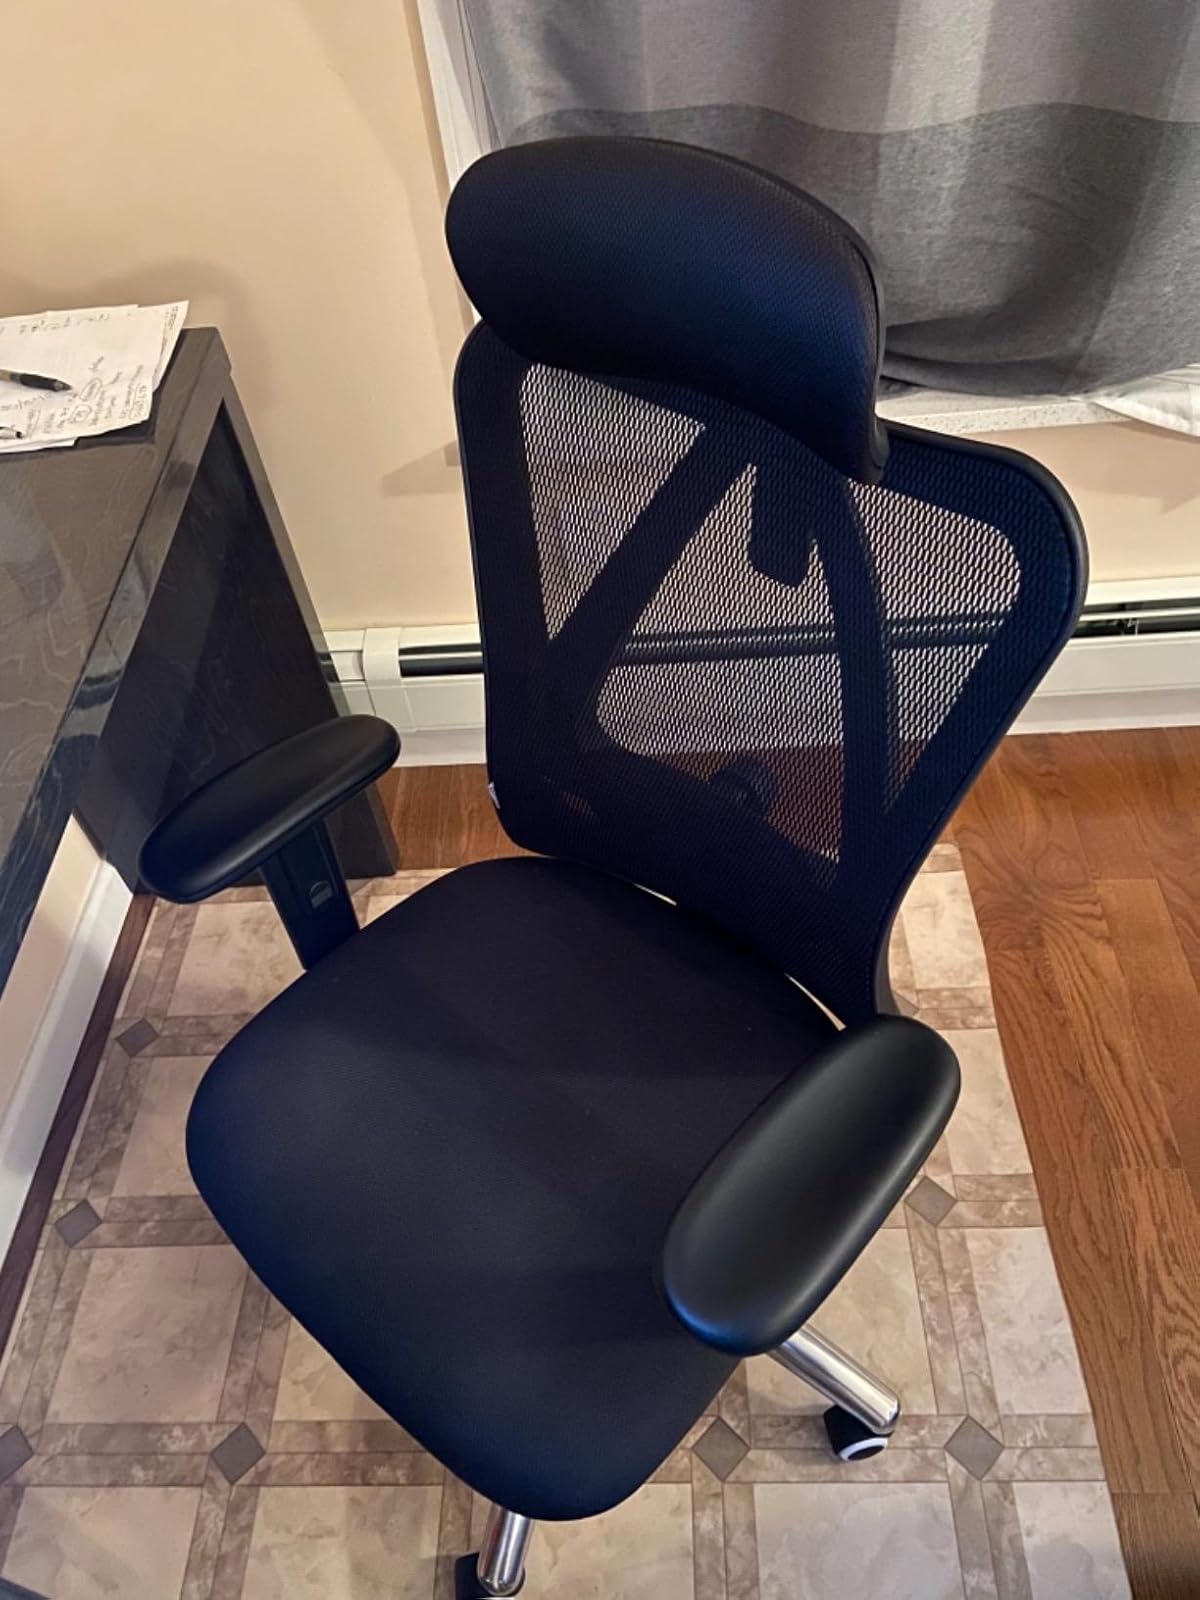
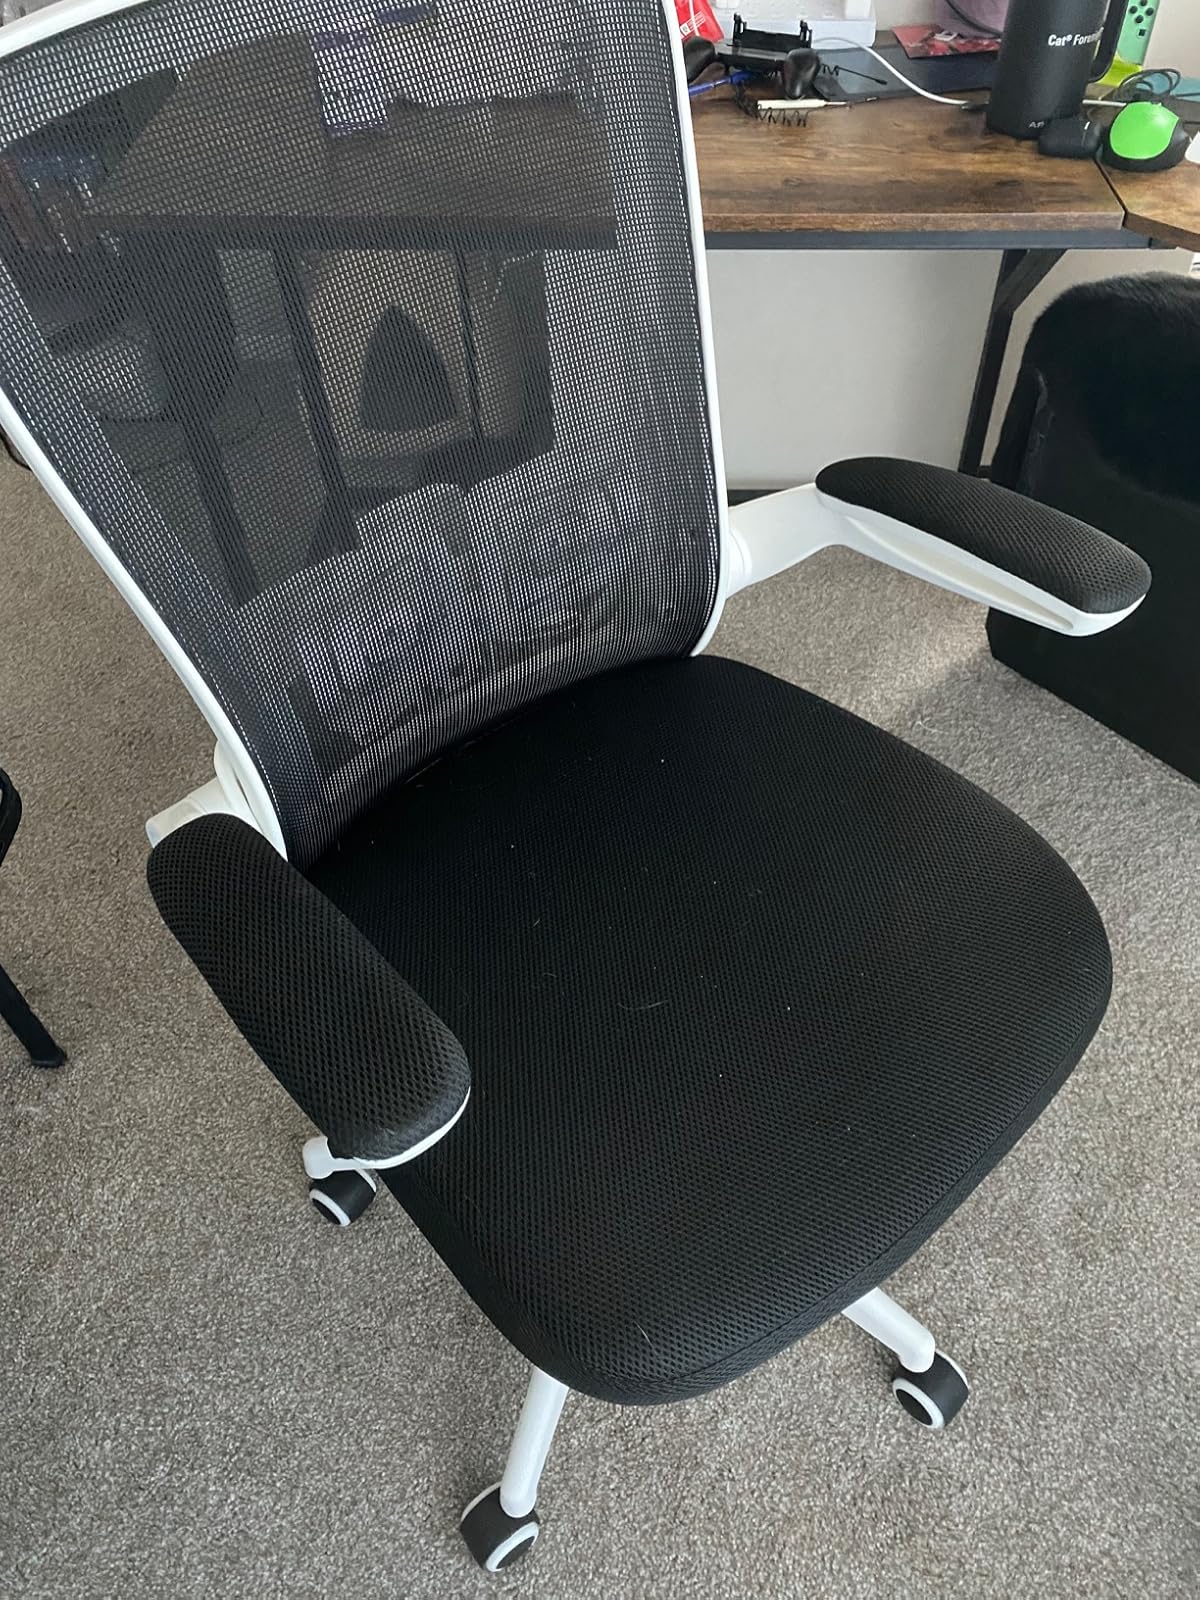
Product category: items_chair
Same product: no